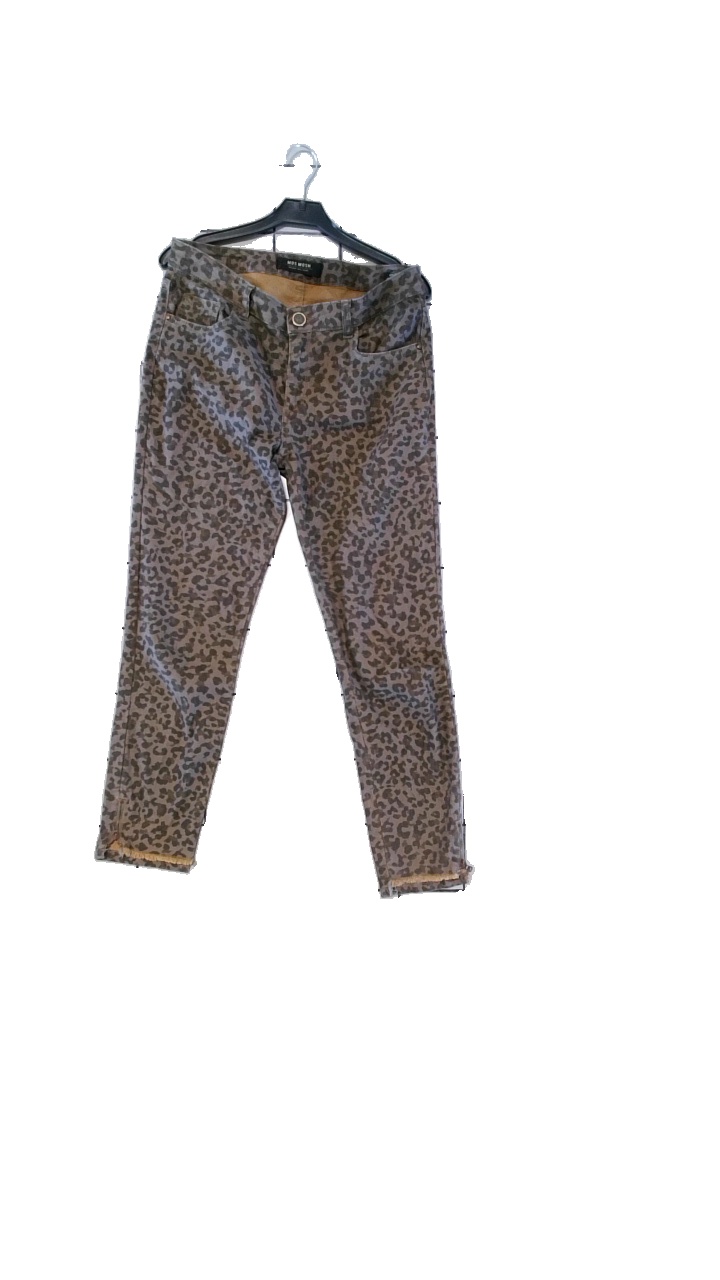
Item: Jeans (Ladies)
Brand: Mos Mosh
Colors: Brown, Multicolor, Beige
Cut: Regular, Tight
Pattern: Animal print
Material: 75% Cotton, 22% Polyester, 3% Elastane.
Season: All
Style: Denim
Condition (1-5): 4
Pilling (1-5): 4
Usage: Reuse
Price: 150-250